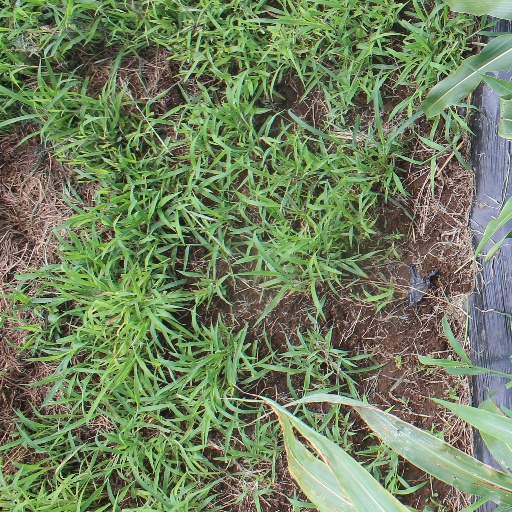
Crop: sorghum